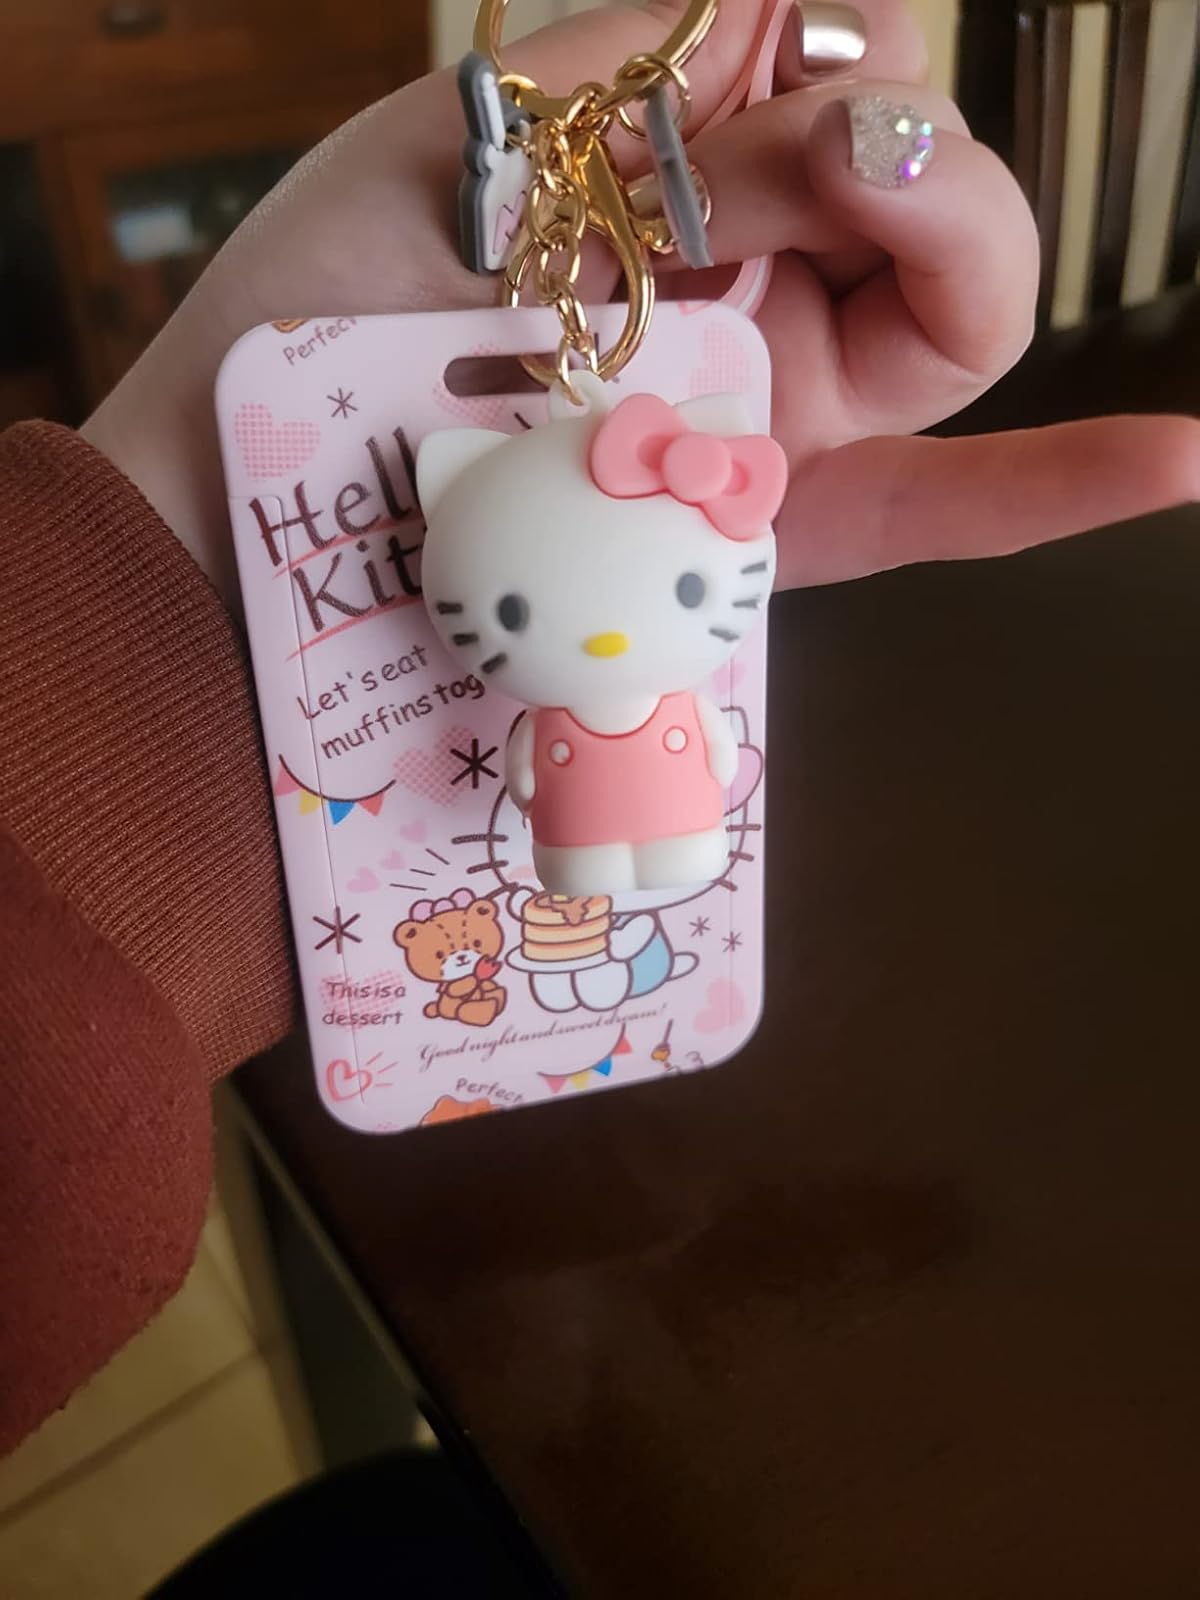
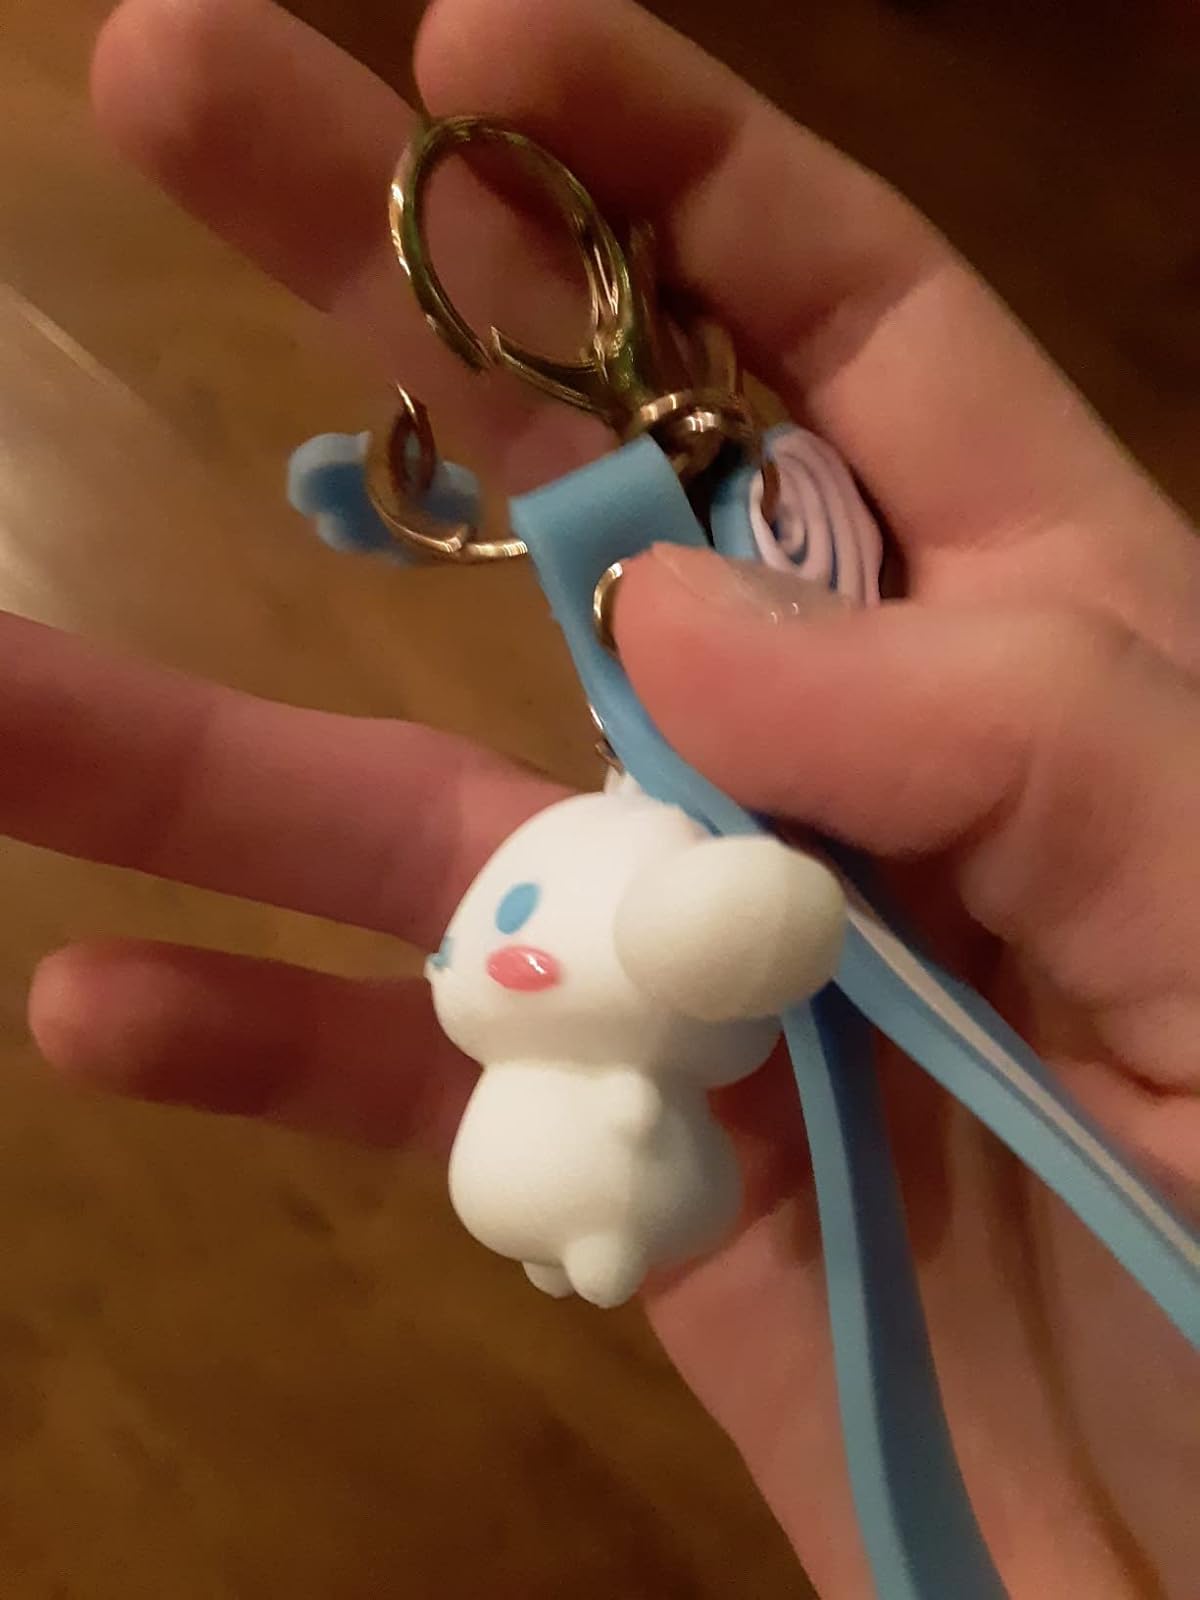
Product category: accessories_keychain
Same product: no